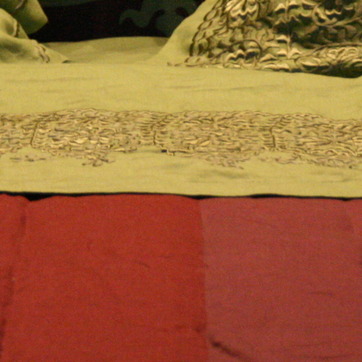
Material: fabric